Cliff Bleszinski

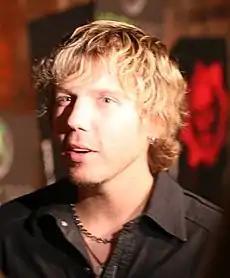
Bleszinski at the "Gears of War" launch event at the Hollywood Forever Cemetery, 2006

After 20 years with the company, Cliff announced his departure from Epic Games on October 3, 2012, saying he had been making video games since he was a teen and wanted to take a break. According to a 2015 interview, his original intention was to retire permanently. "I honestly thought I was done... It was a combination of gamers feeling jaded, as well as working with some very talented people who were also very jaded," Bleszinski told Destructoid. "I could pitch the most amazing idea to anybody back when I was at Epic toward the end, and they'd be like 'I don't buy it,'" he added.